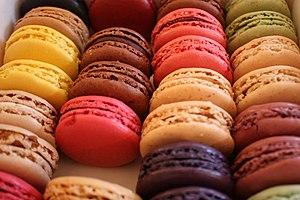
«